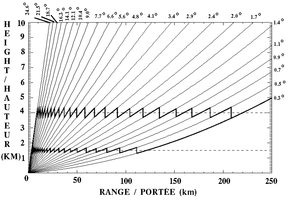
La vue panoramique à altitude constante est un affichage qui donne une vue en coupe des données radar à une altitude constante. Il a été développé par les canadiens à l'université McGill par le Stormy Weather Group pour les besoins de la météorologie radar pour pallier certains défauts du PPI, une vue à une altitude variant avec la distance et qui est fortement affectée par l'écho de sol près du radar. On voit à droite un exemple de données de réflectivité affichées sur un CAPPI. Ce dernier montre les échos de pluie à une hauteur de 1,5 km au-dessus du sol.
La vue panoramique à angle d'élévation constant est la méthode d'affichage des données qui a été développée dès le tout début de l'invention du radar. Parce qu'elle affiche les données telles que reçues et traitées par le radar, elle est encore aujourd'hui la méthode la plus utilisée pour l'affichage mais le CAPPI est un système compétiteur qui élimine certains inconvénients du PPI.
Un radar météorologique est un type de radar utilisé en météorologie pour repérer les précipitations, calculer leur déplacement et déterminer leur type. La structure tridimensionnelle des données obtenues permet également d'inférer les mouvements des précipitations dans les nuages et ainsi de repérer ceux qui pourraient causer des dommages. Enfin, en se servant des précipitations comme traceurs, on peut en déduire la direction radiale et la vitesse des vents dans la basse atmosphère.